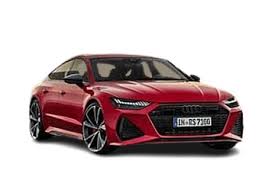
Label: noambulance